Curley Stecker

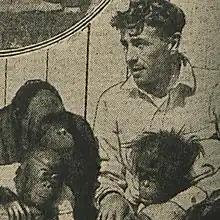
Joe Martin (orangutan), Curley Stecker, and orangutan babies newly arrived at the zoo in 1921

In 1923, Stecker was attacked and nearly killed by Charlie the elephant. The attack took place during a break in shooting the genie-in-a-bottle film "The Brass Bottle", directed by Maurice Tourneur. Charlie had spent the day leading a parade of camels and donkeys down a London street set—"the elephant had been painted white and loaded with gorgeous East Indian trappings for the scene and it is believed this may have angered him." Charlie wrapped his trunk around Stecker, pulled Stecker's head in his mouth and was trying to kneel on him. Stecker's older brother Carl Stecker and another man, carpenter A. H. Kuhlman, together using some combination of pitchfork, spear, club or "a piece of concrete," fended off Charlie long enough for Curley to survive the initial attack. The collapse of the elaborate howdah on his back also distracted and "hampered" Charlie as it crashed down around him. Stecker suffered lacerations, contusions, "three double-fractured ribs", and a concussion.